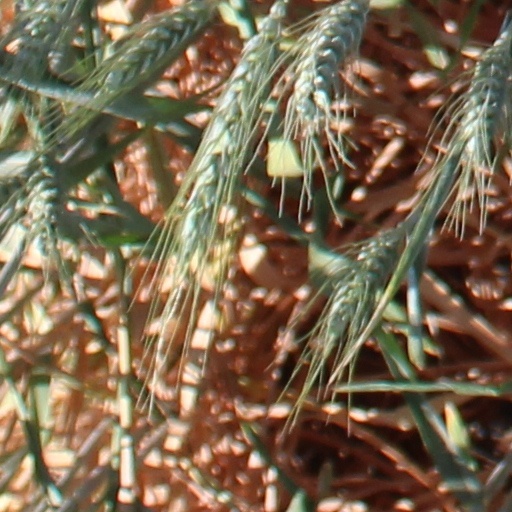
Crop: wheat